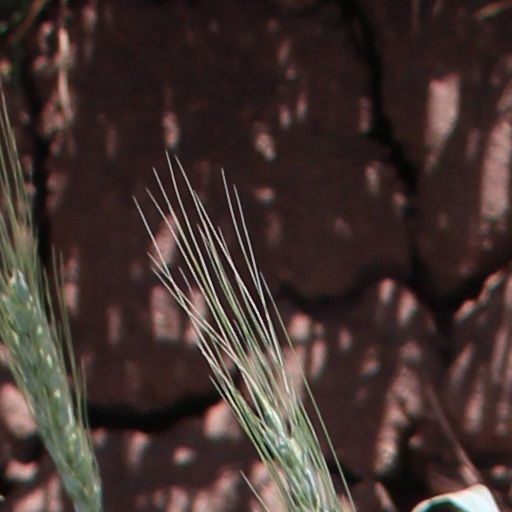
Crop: wheat